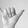
ASL letter: Y